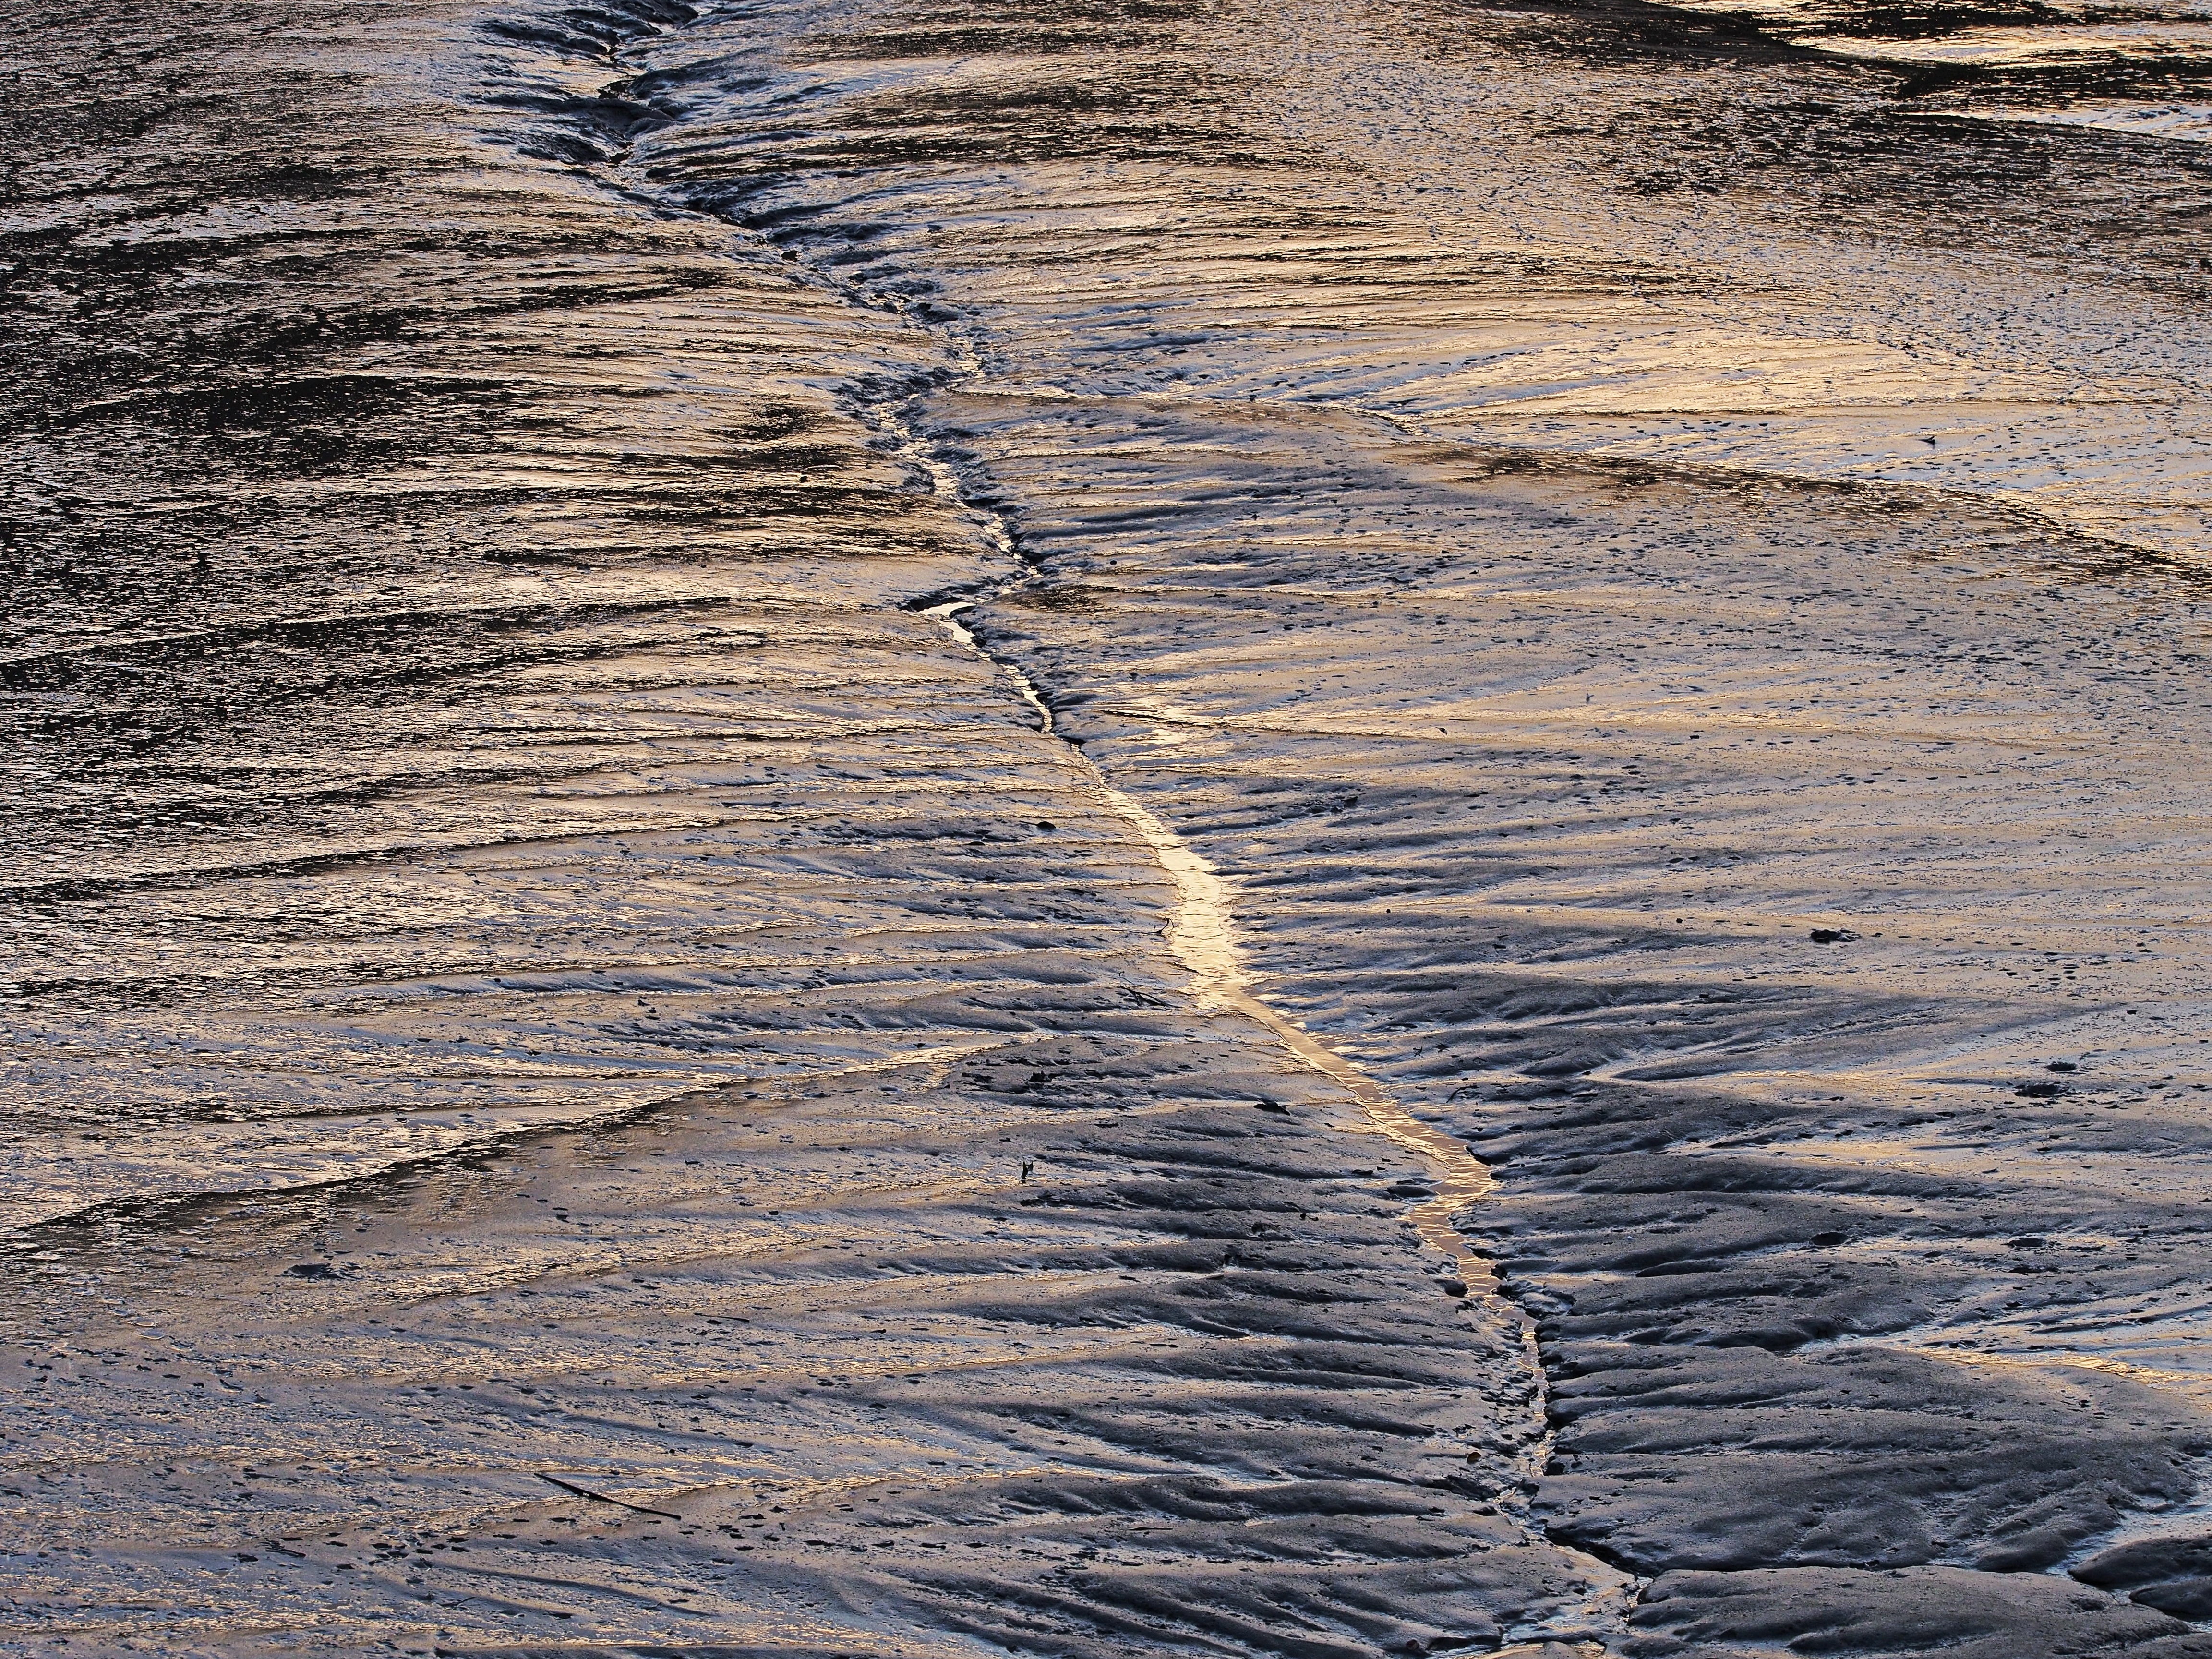
beach, sea, coast, water, sand, rock, creek, marsh, snow, winter, wood, morning, shore, wave, frost, coastal, tide, asphalt, dusk, stream, ice, evening, reflection, mud, brown, soil, material, drainage, geology, sticky, low, littoral, estuary, gloaming, tidal, silt, ebb, flooring, road surface, low light, ooze, brackish, inter tidal, mudflat